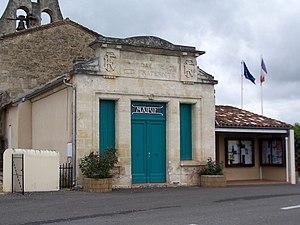
Mairie de Auriolles (Gironde, France)
Auriolles est une commune du Sud-Ouest de la France, située dans le département de la Gironde, en région Nouvelle-Aquitaine.